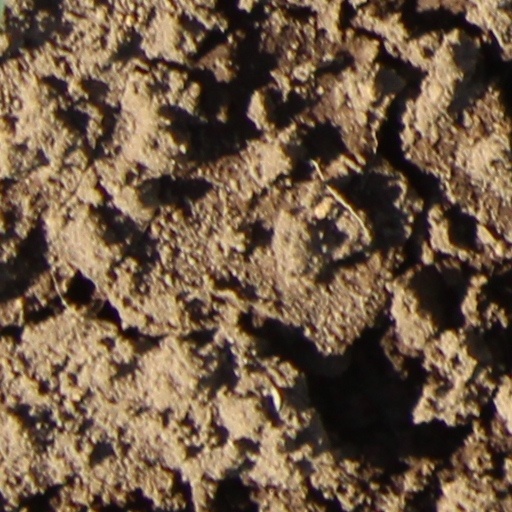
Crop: wheat